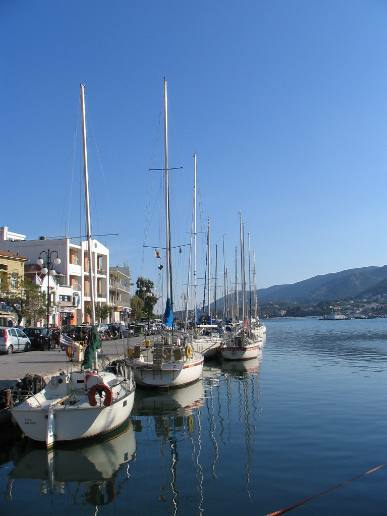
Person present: No